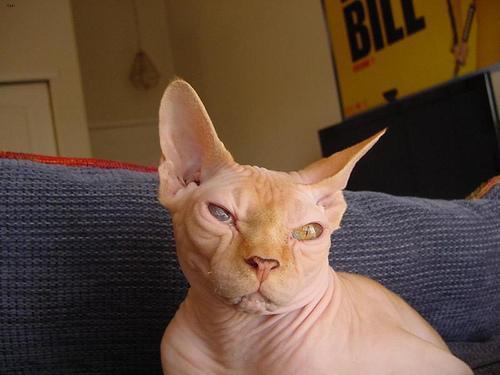
Sphynx